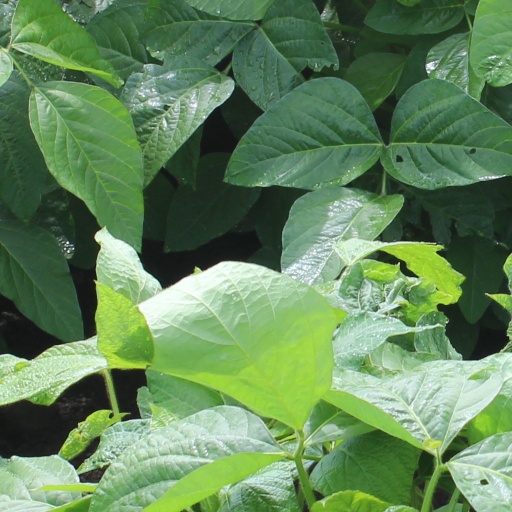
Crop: soybean